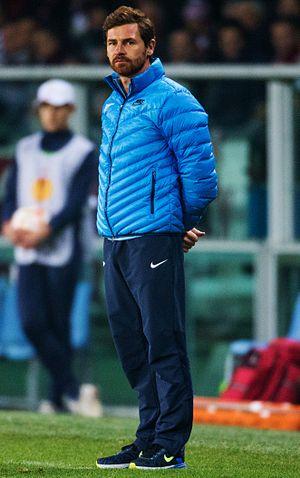
Luís André de Pina Cabral e Villas-Boas dit André Villas-Boas, né le 17 octobre 1977 à Porto, est un entraîneur portugais de football en poste à l'Olympique de Marseille depuis le 28 mai 2019.